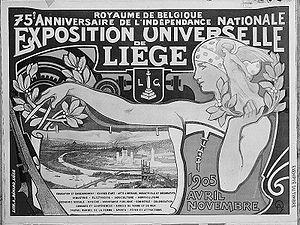
1905 est une année commune commençant par un dimanche.
Liège, aussi surnommée « La Cité ardente », est une ville francophone de l'est de la Belgique. Elle est le chef-lieu de la province de Liège et la capitale économique de la Wallonie. De 972 à 1795, elle fut la capitale de la Principauté de Liège. Du VIIIᵉ au XVIᵉ siècle, elle fut le siège du vaste évêché de Liège, héritier de la Civitas Tungrorum.
L'histoire de la Wallonie peut être divisée en trois chapitres :